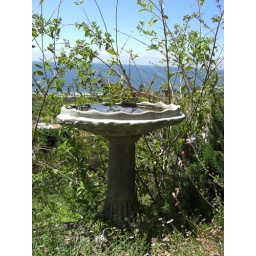
This is along the path in our garden...a true working bath that is usually filled with birds. The ocean is beyond.